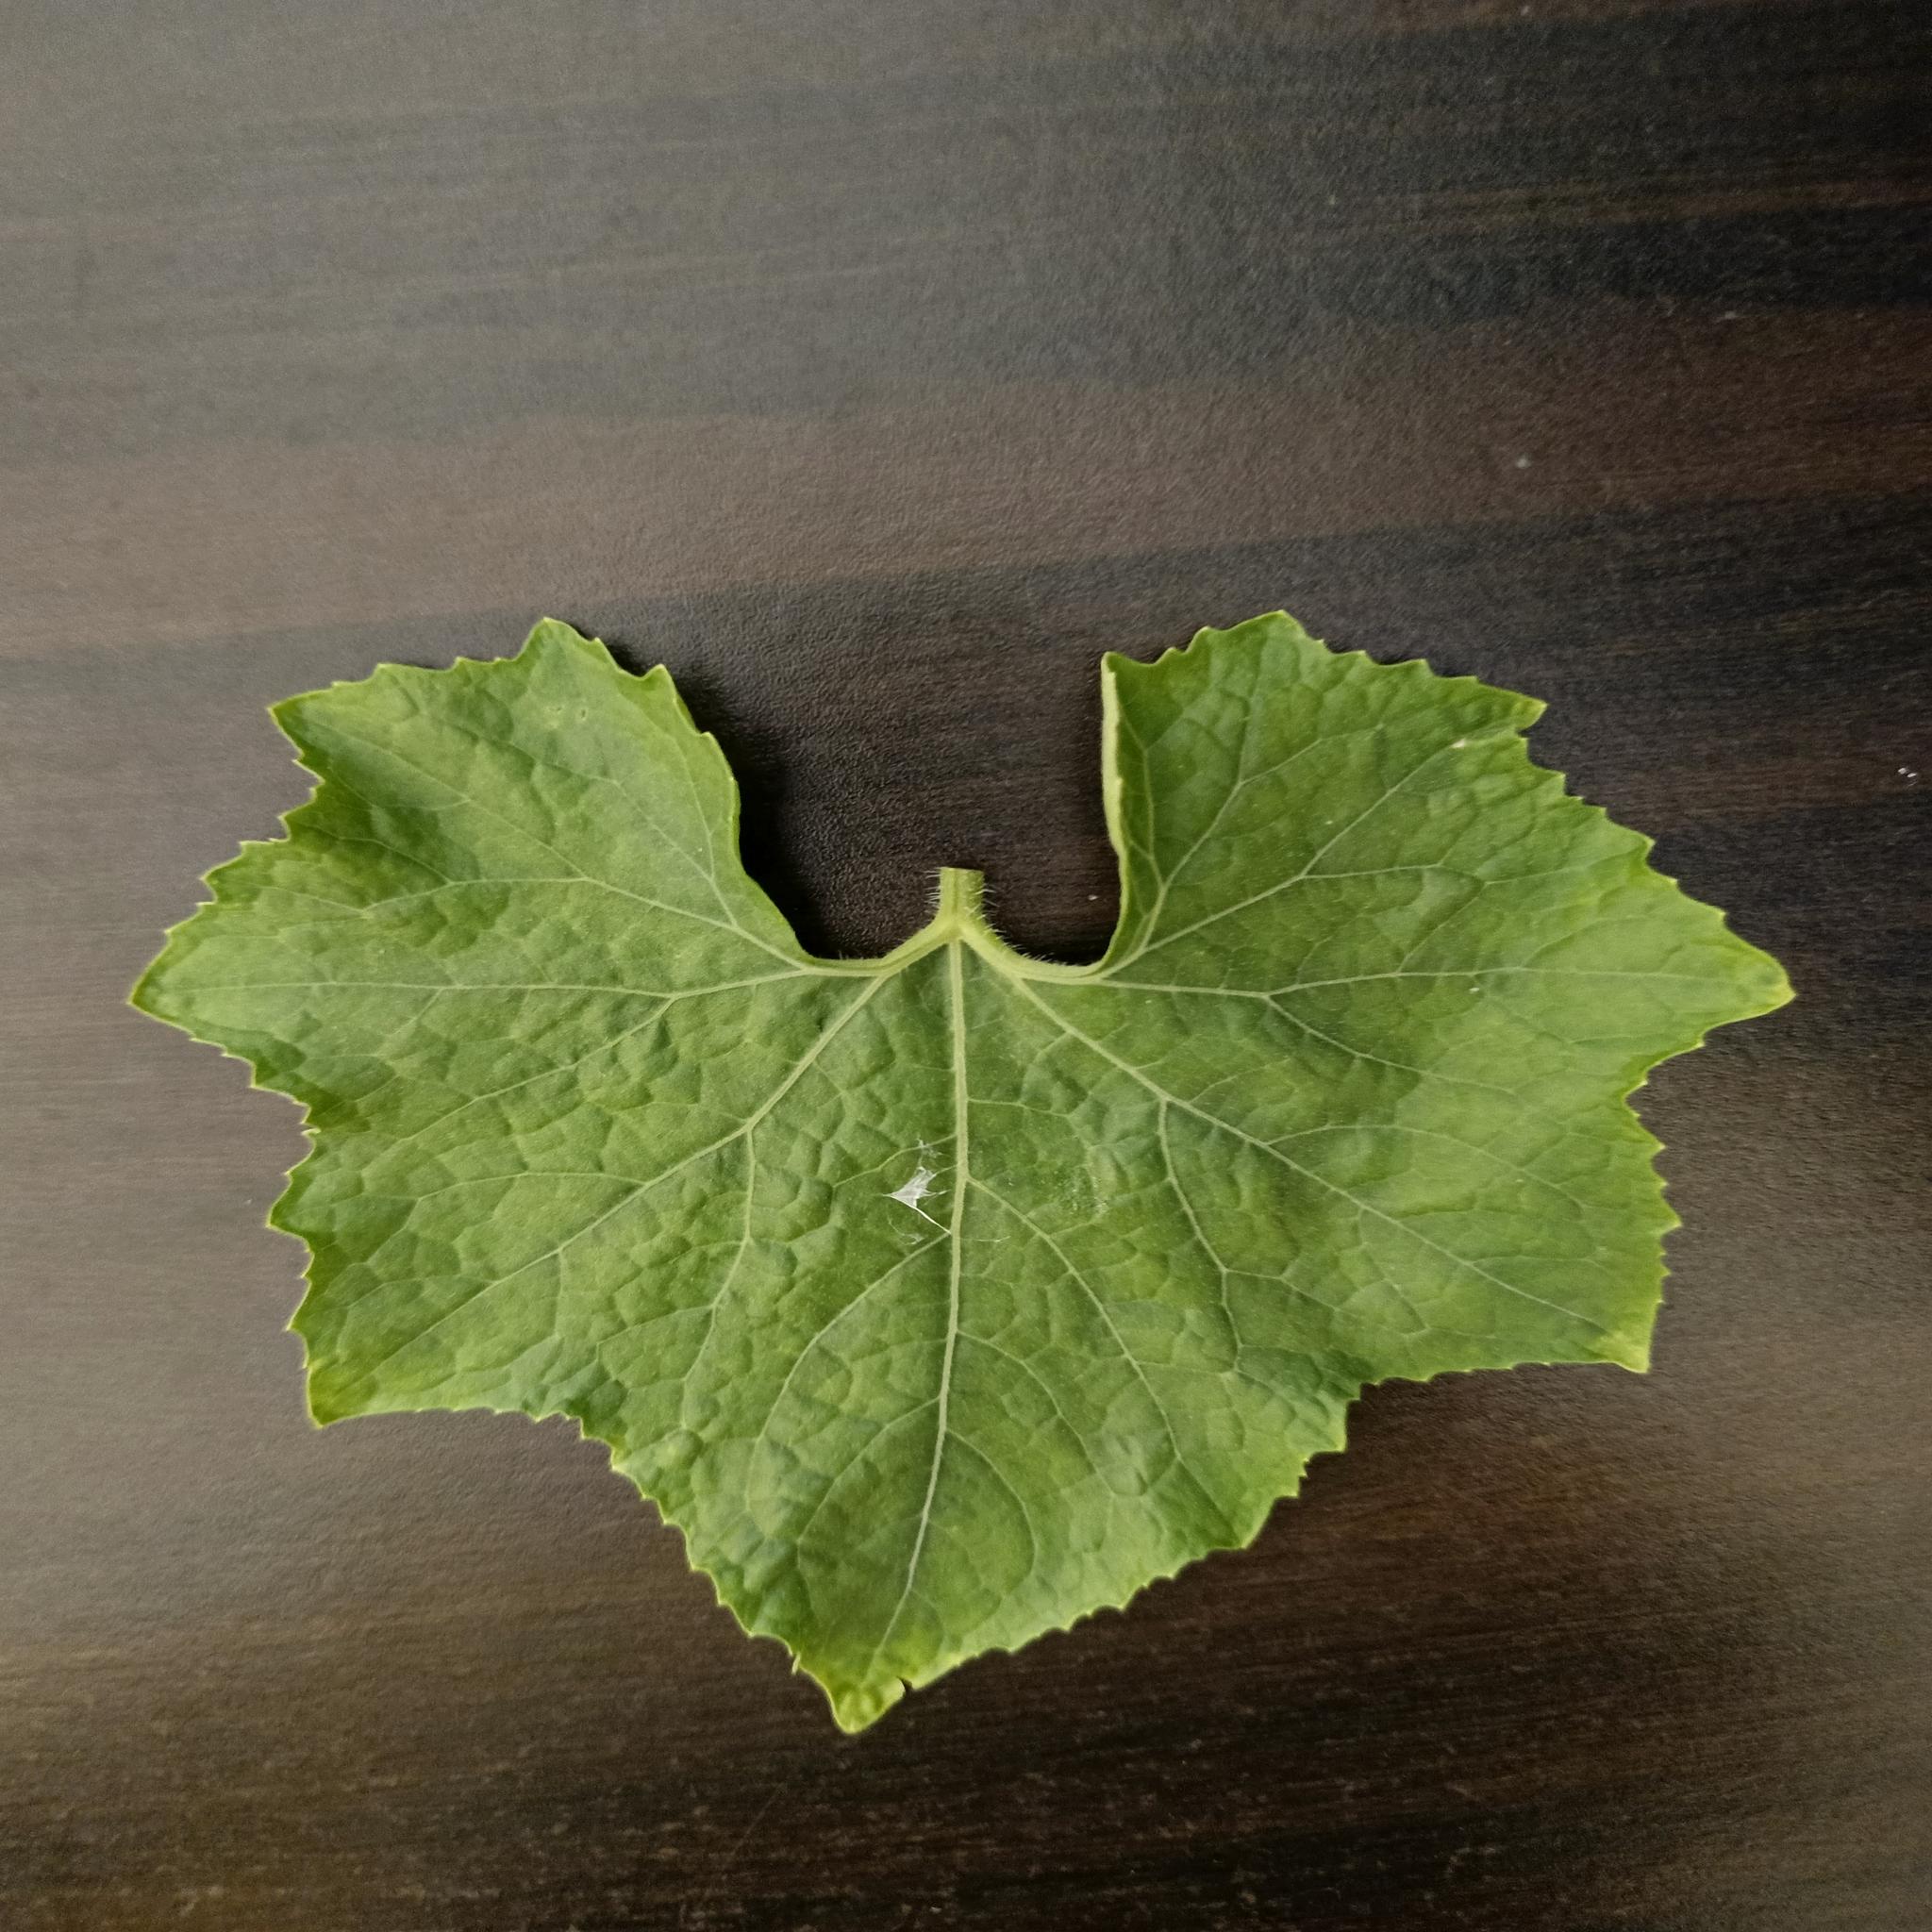
Label: Healthy